Question: Please indicate a possible affordance area of the baseball bat that can be used for hitting
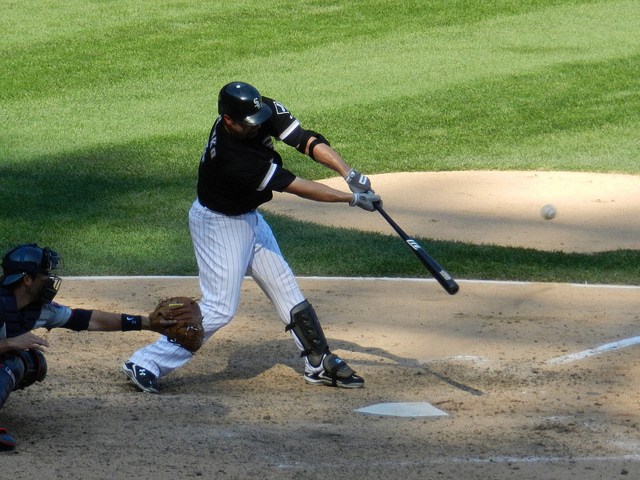
Answer: [408.5, 249.5, 462.5, 296.5]